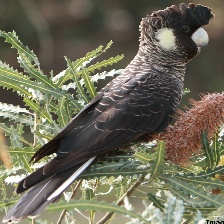
Species: BLACK COCKATO
Scientific name: CALYPTORHYNCHUS LATIROSTRIS
ImageNet parent category: sulphur-crested_cockatoo